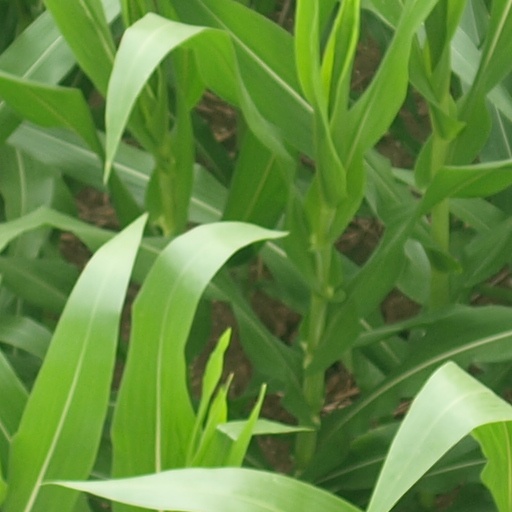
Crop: maize; corn